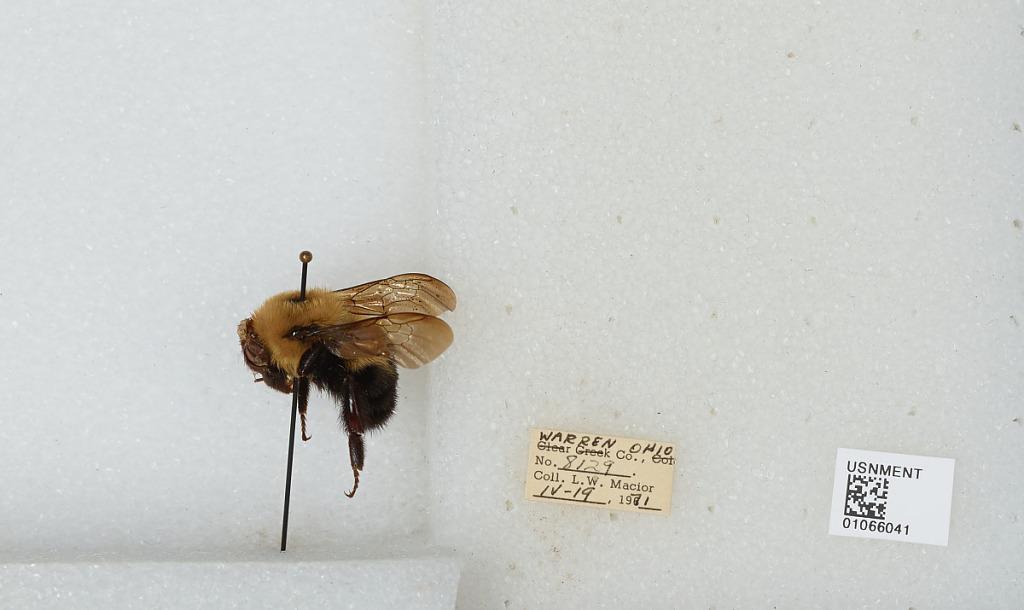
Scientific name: Bombus (Pyrobombus) bimaculatus Cresson
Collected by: L. Macior
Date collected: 1971-4-19
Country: United States
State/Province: Ohio
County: Warren
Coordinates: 39.4242, -84.1856